SL95

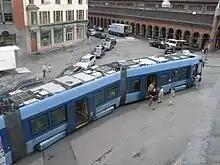
SL95 tram at Kirkeristen, showing the amount of roof-mounted equipment

The vehicles have three braking systems: a primary regenerative dynamic brake, a secondary disc brake and an emergency rail brake. When braking with the regenerative brake, the energy can be fed back to the overhead wires. The trams are dimensioned to operate an entire day with the dynamic brakes disconnected from one bogie, and for one hour if disconnected from two bogies, in which case only disc brakes will be used.